Thames Punting Club

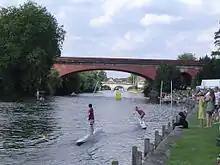
Best and Best punting event at the Thames Punting Championships

All clubs also include participation in the partner traditional river sport – skiffing. Clubs also encourage youngsters to take part in punting, which may be easier for persons with a lower centre of gravity. Some clubs incorporate dongola racing, dragon boat racing and canoeing.